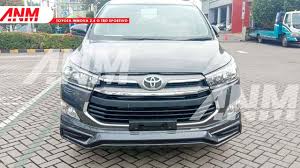
Label: noambulance